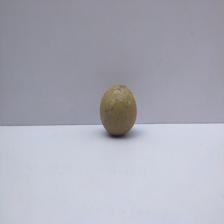
Size: Small